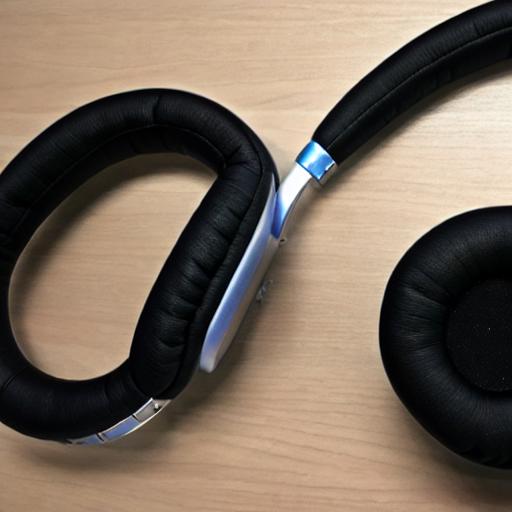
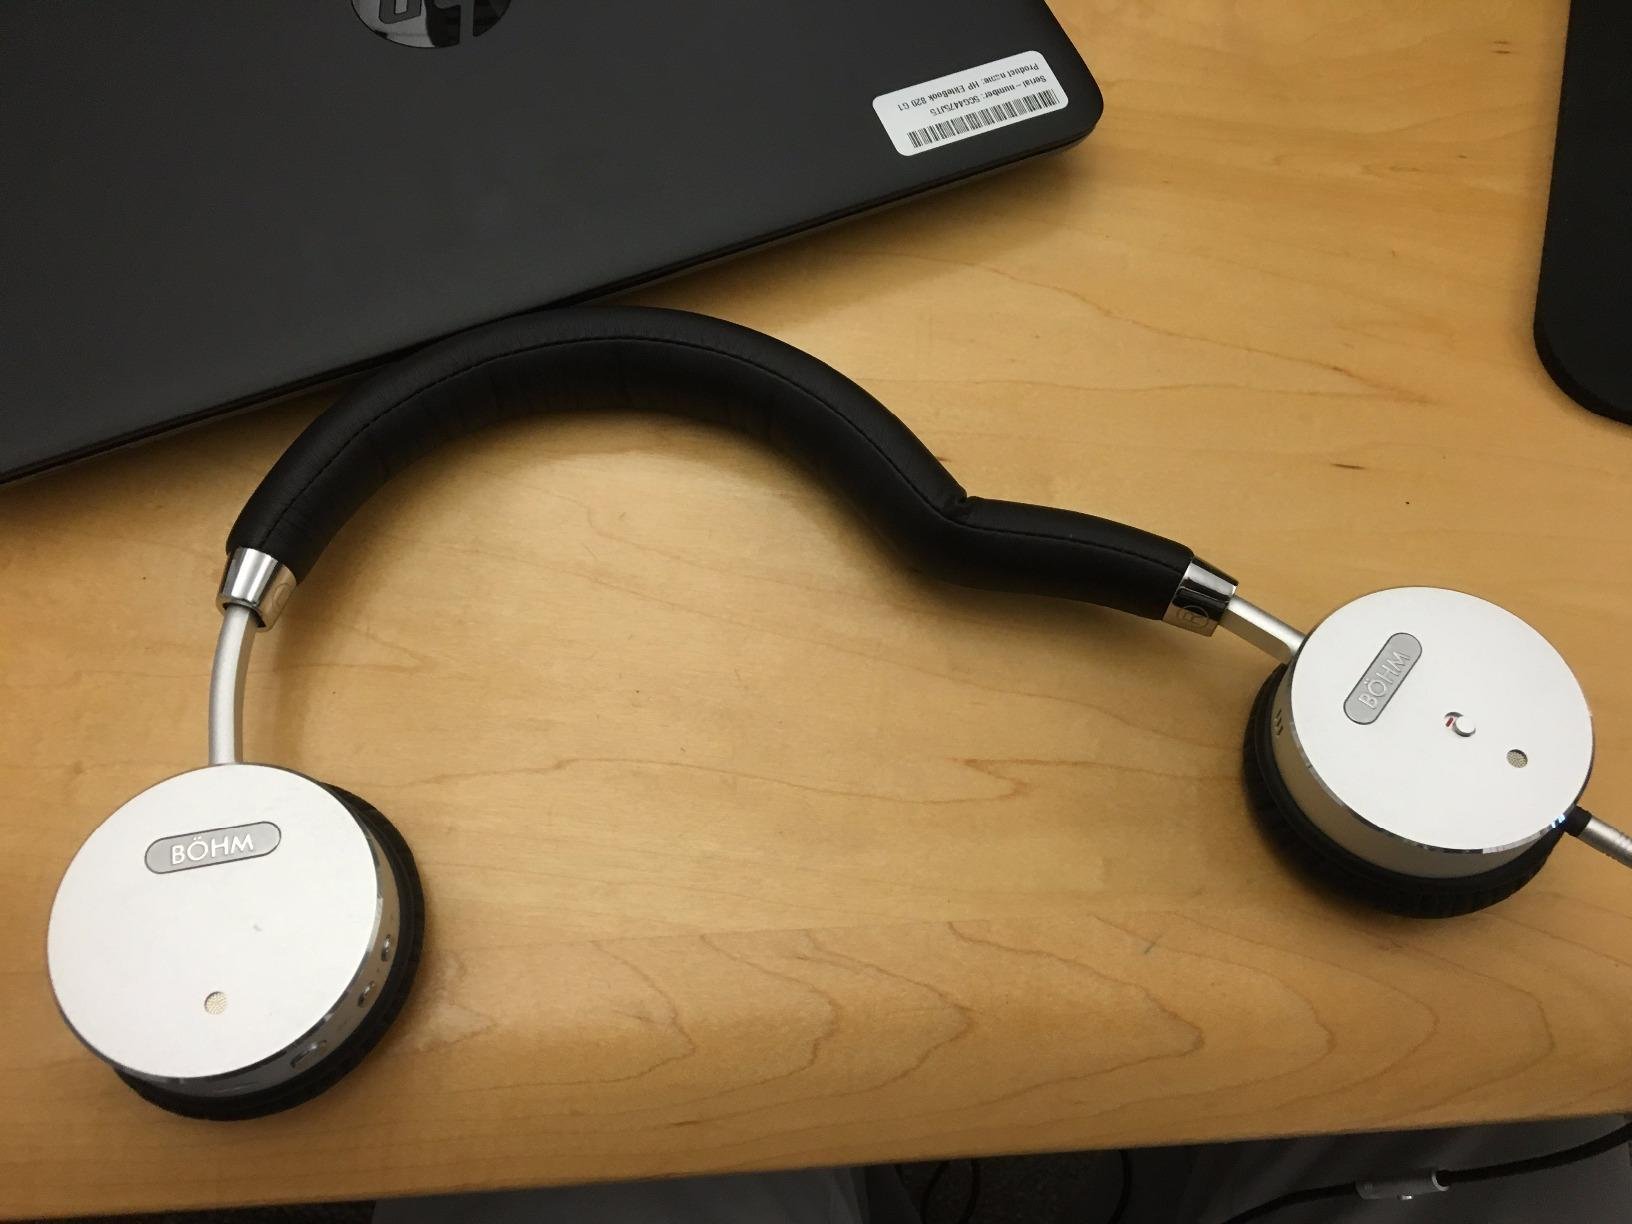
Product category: headphones
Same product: no